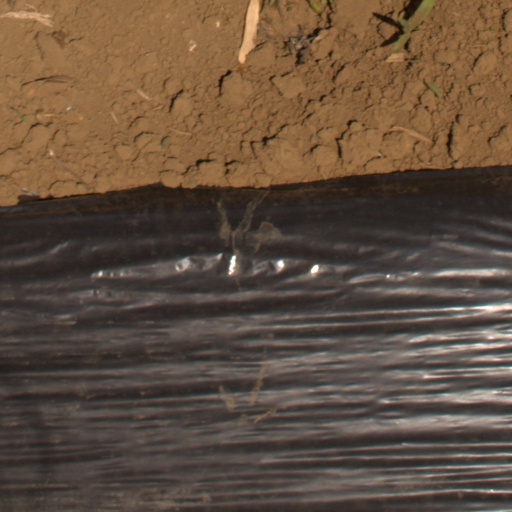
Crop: Jerusalem artichoke